Bribie Island

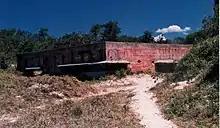
Woorim Battery

The origin of the name "Bribie" are believed to be linked to a convict named "Bribie" or "Breiby" who gathered basket-making material on the island in the 1830s. In his memoirs, Tom Petrie wrote: